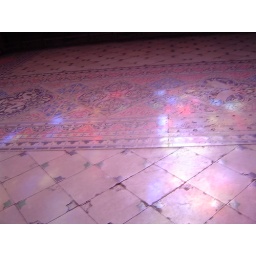
This is the floor inside Sainte Chappelle,with the light coming through the stained glass greating beautiful colors all over the place.